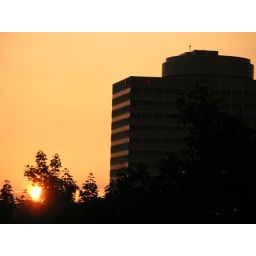
FTQ building contrasting against the sky